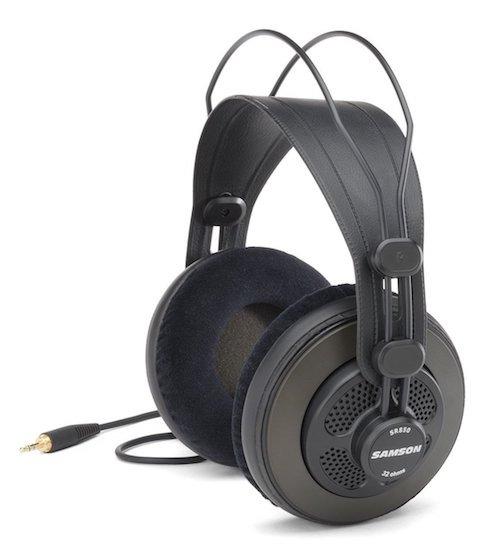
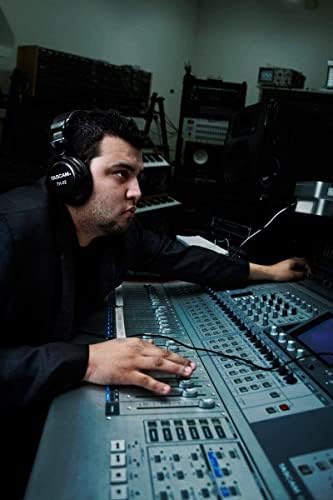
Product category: headphones
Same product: no